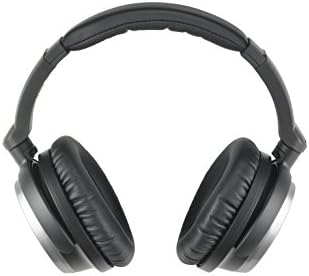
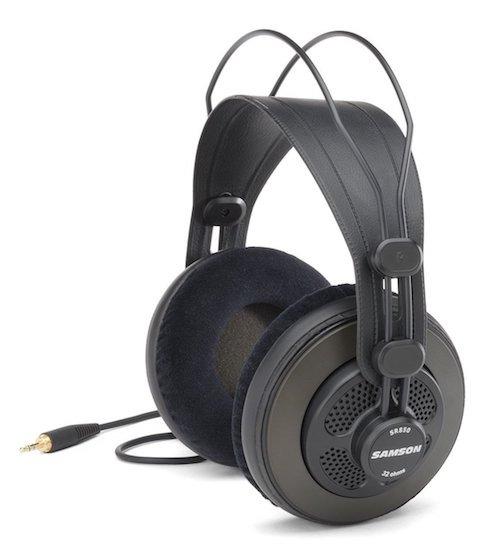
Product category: headphones
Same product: no